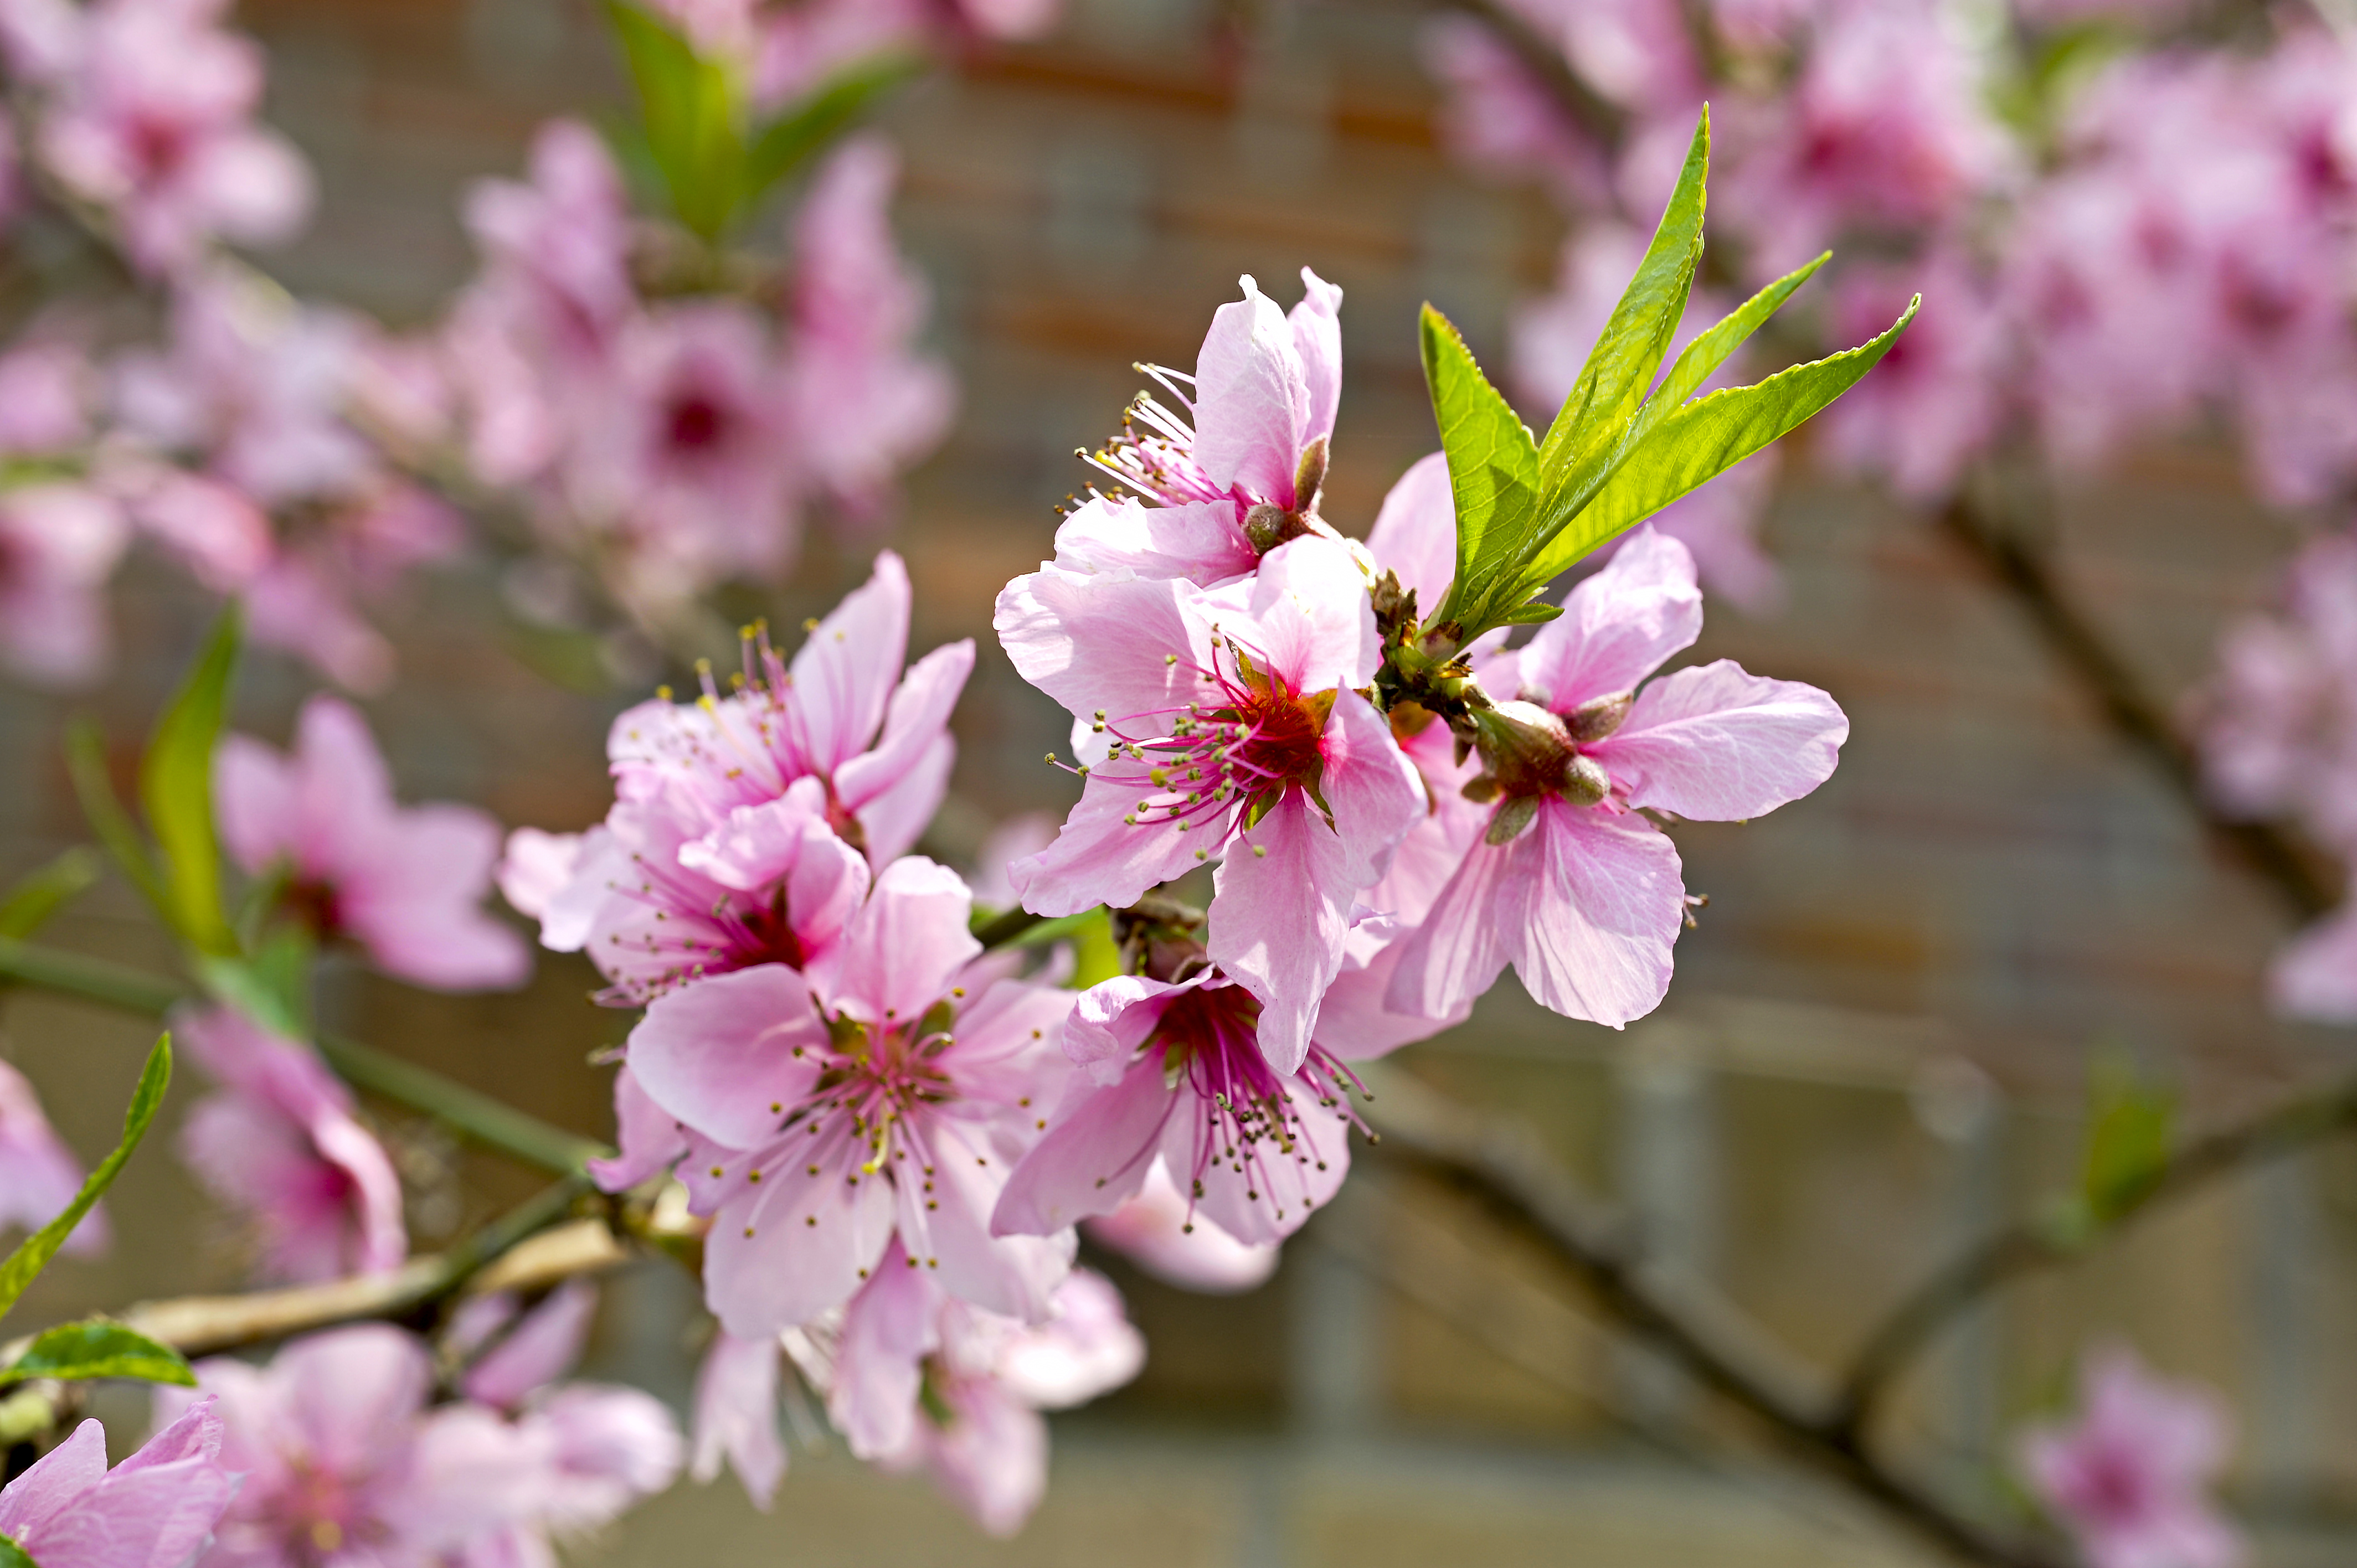
red, cherry, flower, flowering plant, blossom, plant, petal, spring, cherry blossom, branch, pink, tree, twig, prunus, butomus, malus